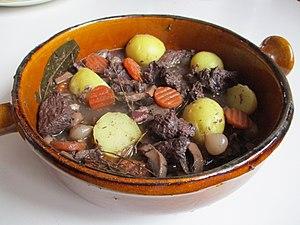
Daube provençale
La daube provençale est une spécialité régionale traditionnelle de la cuisine provençale, à base de ragoût de viande de bœuf, ou de mouton, d'agneau, de sanglier, de taureau, marinée dans du vin rouge ou du vin blanc du vignoble de Provence, traditionnellement cuite à l'étouffée braisée au coin du feu, dans une daubière en terre cuite provençale.
La cuisine provençale est une cuisine traditionnelle qui allie une grande diversité de produits de Provence méditerranéenne. Elle est historiquement avant tout tributaire, dès le Moyen Âge, de la prise du pouvoir des comtes de Provence dans le royaume de Naples, après la bataille de Bénévent en 1266, puis de l'installation des papes à Avignon. Elle n'en a pas moins évolué au cours des siècles suivants, en particulier avec l'arrivée des produits comestibles du Nouveau Monde.
La terre cuite provençale est un matériau au cœur d'une industrie emblématique traditionnelle, d'artisanat d'art, de poterie et de diverses productions en terre cuite, céramique, faïence et porcelaine, brute ou vernissée, de Provence et région Provence-Alpes-Côte d'Azur.